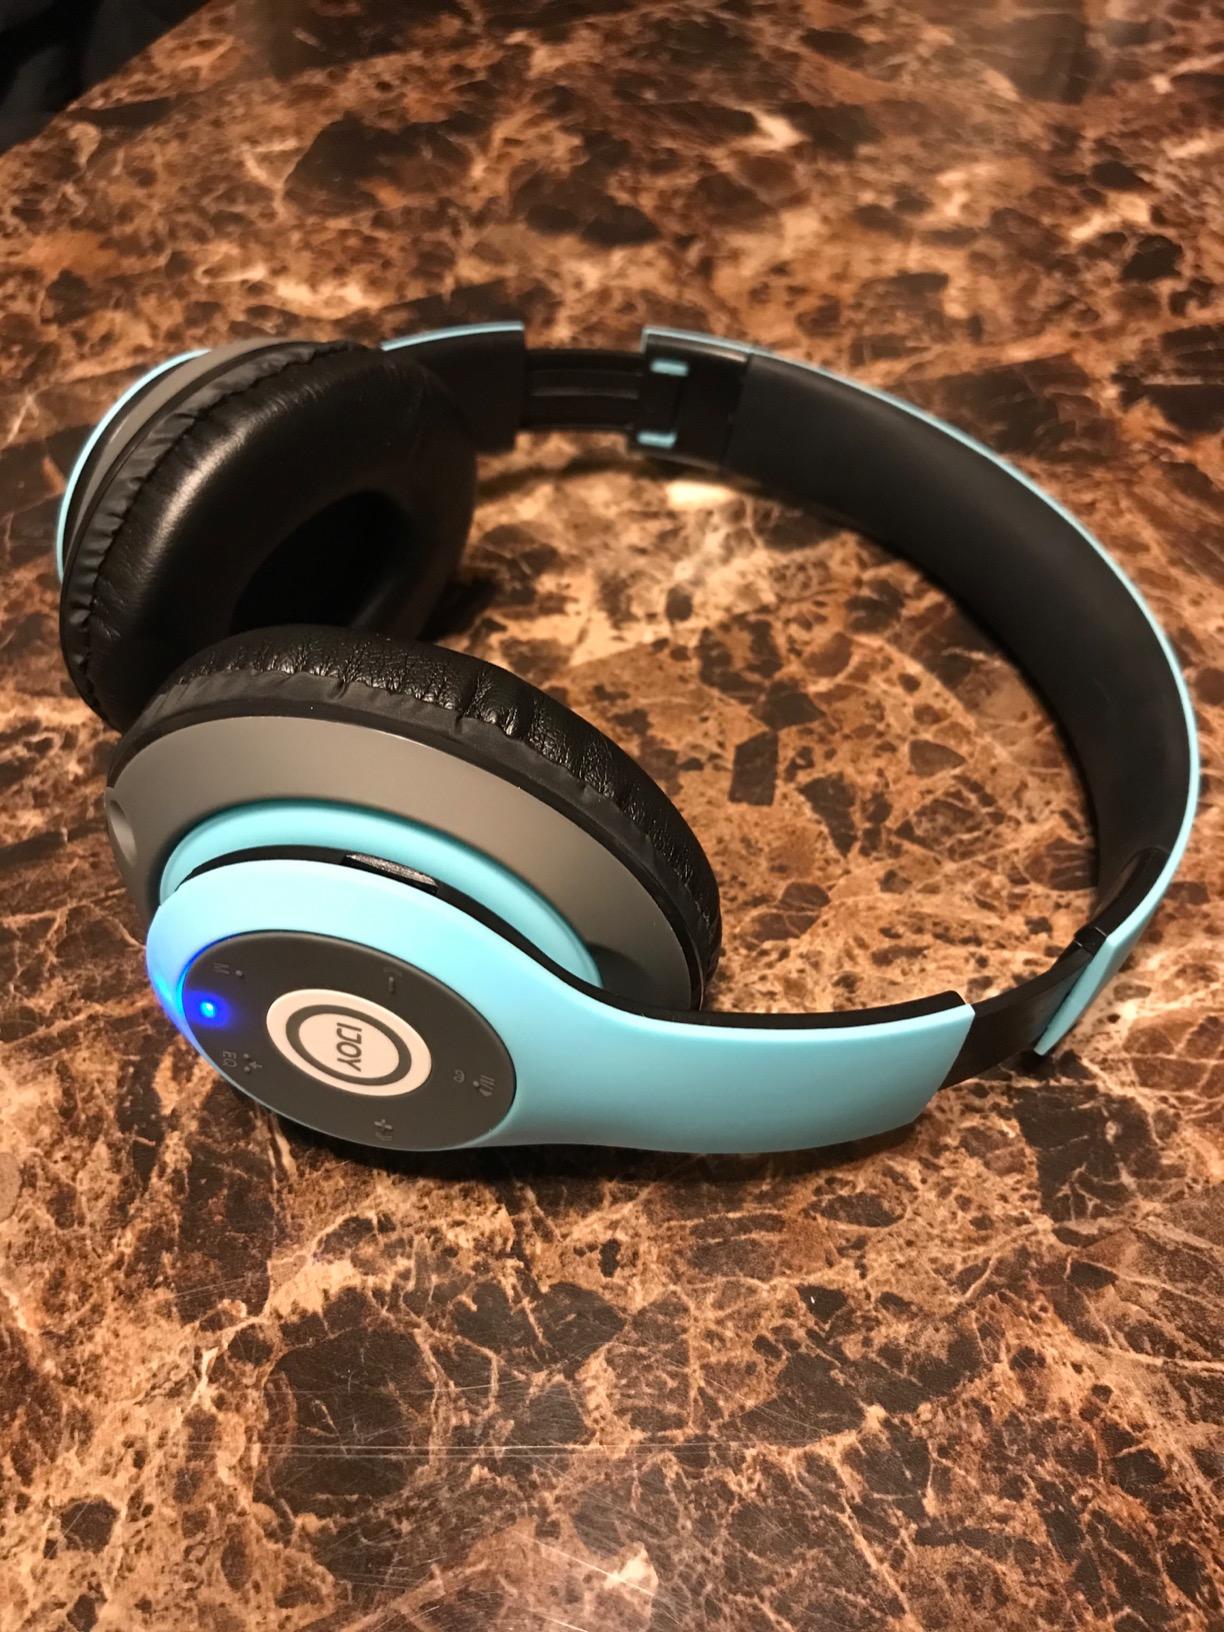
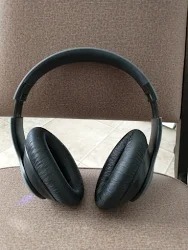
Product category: headphones
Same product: no